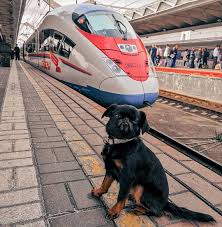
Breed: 209-n000042-Brabancon_griffo